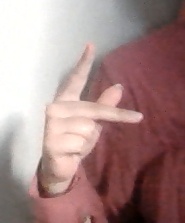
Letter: dha